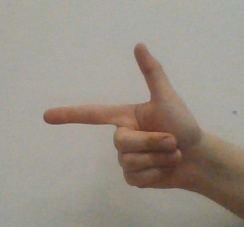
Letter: yaa